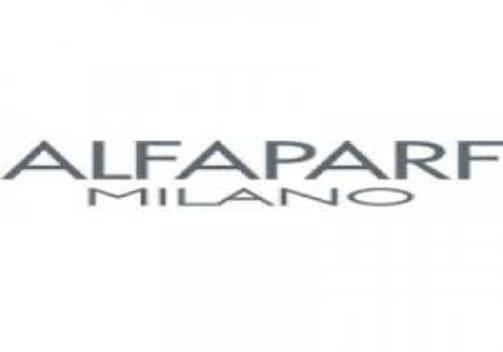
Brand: ALFAPARF
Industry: Necessities